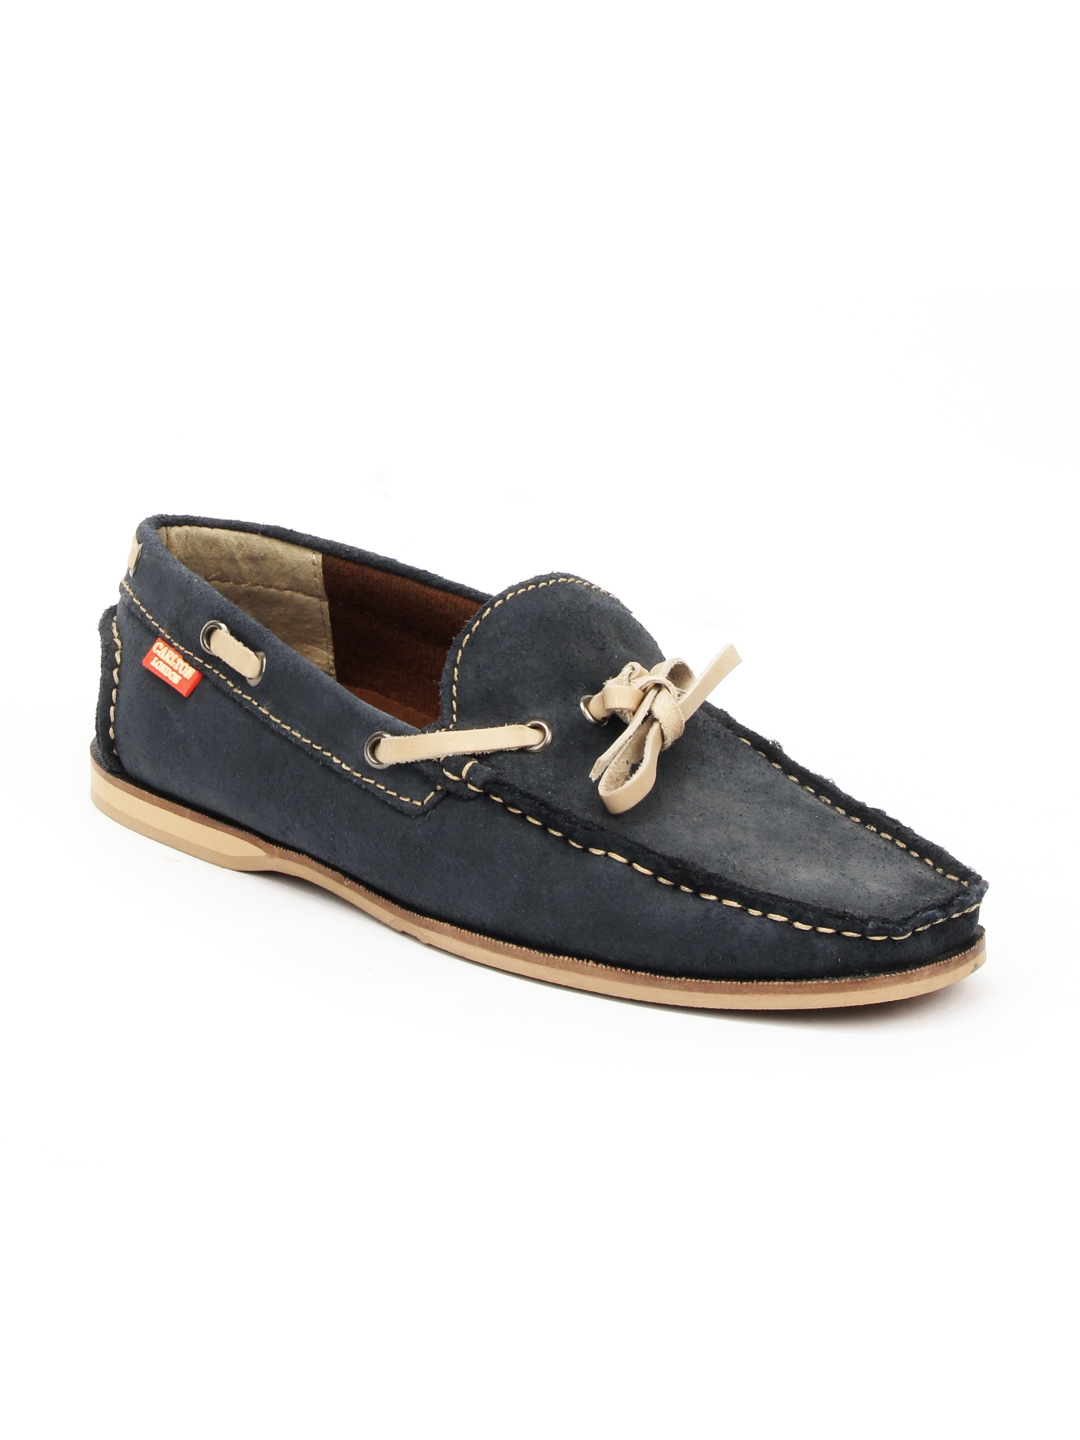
Carlton London Men Navy Blue Shoes
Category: Footwear / Shoes / Casual Shoes
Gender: Men
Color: Navy Blue
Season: Spring 2013
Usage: Casual